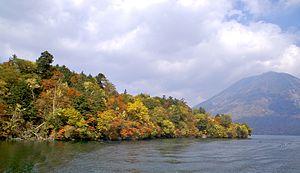
Japon
Le lac Chūzenji est un lac naturel d'eau douce du Japon situé à Nikkō dans la préfecture de Tochigi, sur l'île Honshū, au nord de l'agglomération de Tokyo. Cette étendue d'eau, d'une superficie d'environ 11,9 km², constitue la source de la rivière Daiya, un cours d'eau du bassin versant du fleuve Tone. Elle est apparue il y a 17 000 ans, au cours d'une brève période d'activité volcanique du mont Nantai, l'un des sommets des monts Nikkō.